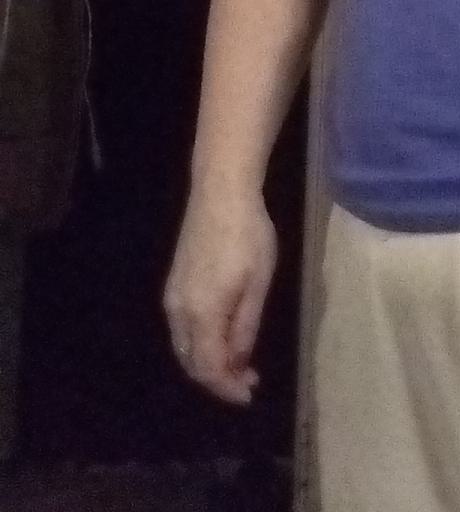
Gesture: no_gesture